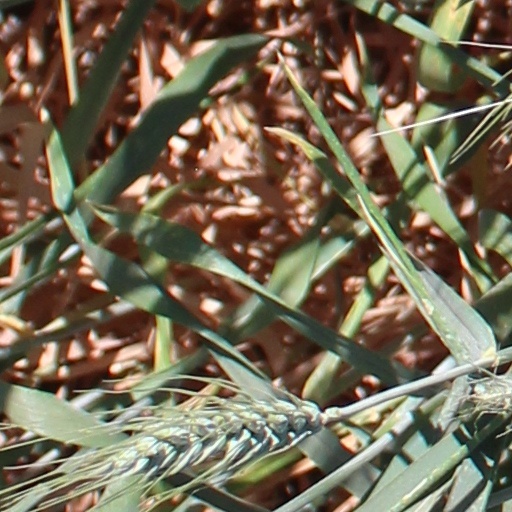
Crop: wheat